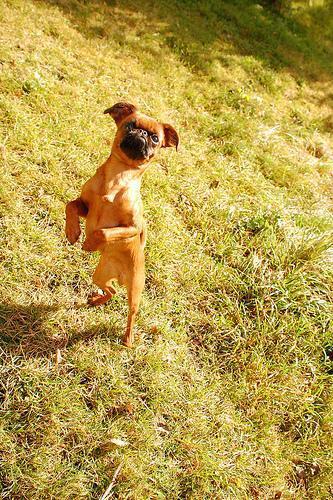
Brabancon_griffon